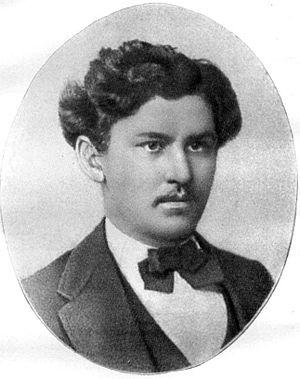
V.G Korolenko. Photo début des années 1870